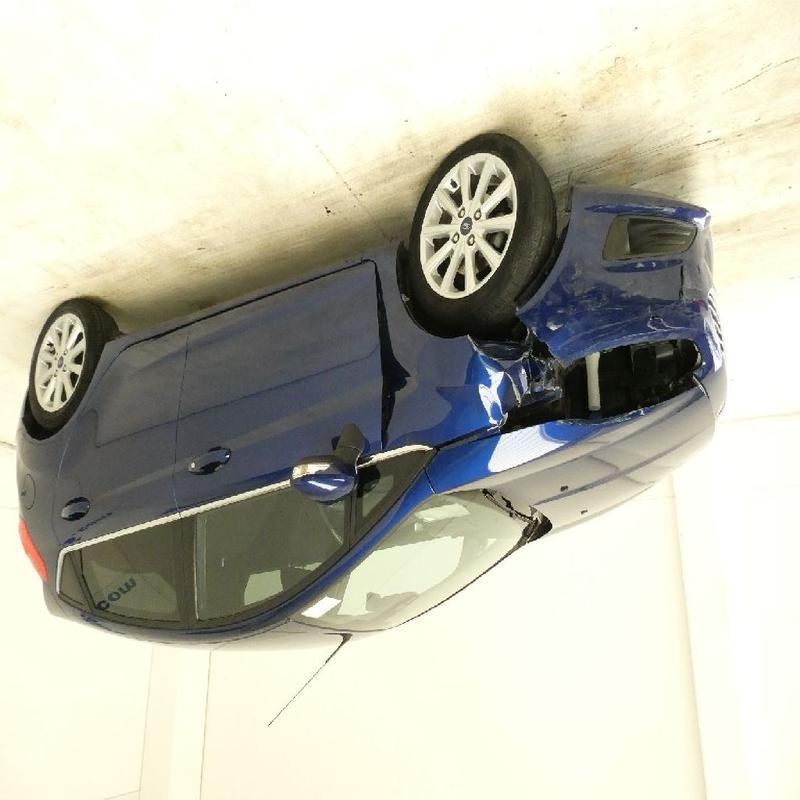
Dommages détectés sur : plaque d'immatriculation avant, pare-choc avant, capot, aile avant gauche, pare-brise arrière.
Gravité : majeur